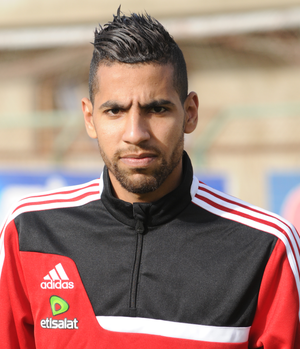
Moamen Zakaria est un footballeur égyptien né le 12 avril 1988 à Sohag. Il évolue au poste d'ailier gauche à Al Ahli Djeddah en prêt de Al Ahly SC.